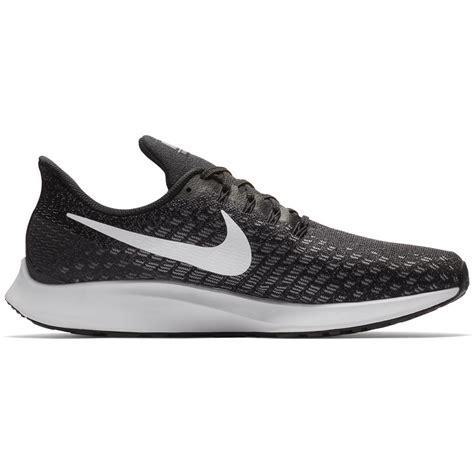
Brand: Nike
Model: Air Zoom Pegasus 35